Buin, Papua New Guinea

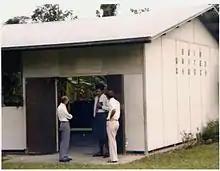
Buin United Church in 1977. The ministers are from Fiji.

A Roman Catholic parish church and a United Church congregational church both thrived. Anglican clergmeny would visit to participate in intermarriages of local Roman Catholics with resident Papuans; a Canadian Anglican archbishop visited en route to a world conference in England, causing a long-term link to be established between Canada and the southern Solomons, where Australia did not greatly contribute. Douglas Oliver, an anthropologist of Harvard University and later the University of Hawaii who gained world fame with "A Solomon Island Society", 1938 after study in Siwai and "The Pacific Islands" was frequently consulted by Bougainville Copper and often visited Buin in the 1970s, where well-read people were pleased to meet and talk with him, "inter alia" as to his knowledge of by then past traditions which he knew from his aboriginal studies in Siwai in 1938–39. There was an annual folk festival on the parkland immediately south of town and next to the high school, with folk dancing and traditional music from all Bougainvillean ethnic groups having access, often including a few New Guinea Highlands people in traditional festive dress. Buin High School had a massive folk festival on its school grounds open to the public, with entertainment and sales pavilions.